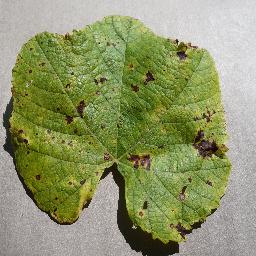
Label: Grape___Leaf_blight_(Isariopsis_Leaf_Spot)